Maria Louise Baldwin

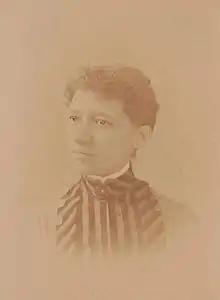

Baldwin served as principal and master of Agassiz school for forty years. Under her leadership, it became one of the best schools in the city, attended by children of Harvard professors and many of the old Cambridge families, becoming popular and respected among the larger Cambridge community. She introduced new methods of teaching mathematics and began art classes. She was the first to introduce the practice of hiring a school nurse. Her school was the only one in the city of Cambridge to establish an "open-air" classroom. Poet E. E. Cummings was one of her students and described her thus in his book "Six Nonlectures:"